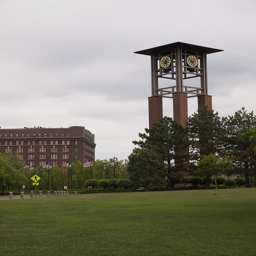
Two clocks on a tower near a building with american flags.
an image of a high building in the midst of grass
A clock tower with a grassy field in the foreground.
a tall clock tower in a field next to a building
A clock tower erected in a large grassy yard.